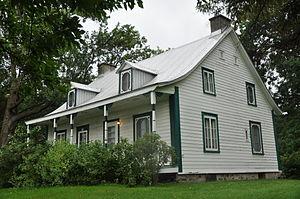
Cet article recense les lieux patrimoniaux de Montréal inscrit au répertoire des lieux patrimoniaux du Canada, qu'ils soient de niveau provincial, fédéral ou municipal.
Cette liste recense les biens du patrimoine immobilier de Montréal inscrits au répertoire du patrimoine culturel du Québec. Pour le reste de la région de Montréal, voir Liste du patrimoine immobilier de Montréal.